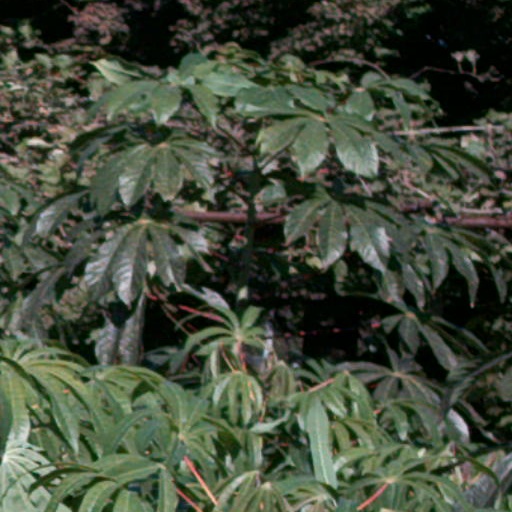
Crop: cassava